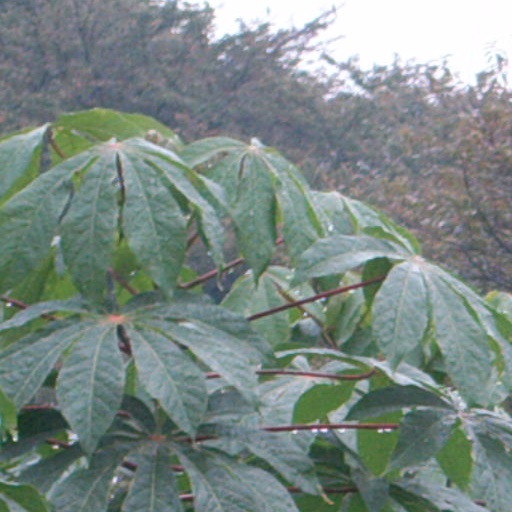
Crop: cassava